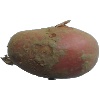
Label: red_potato